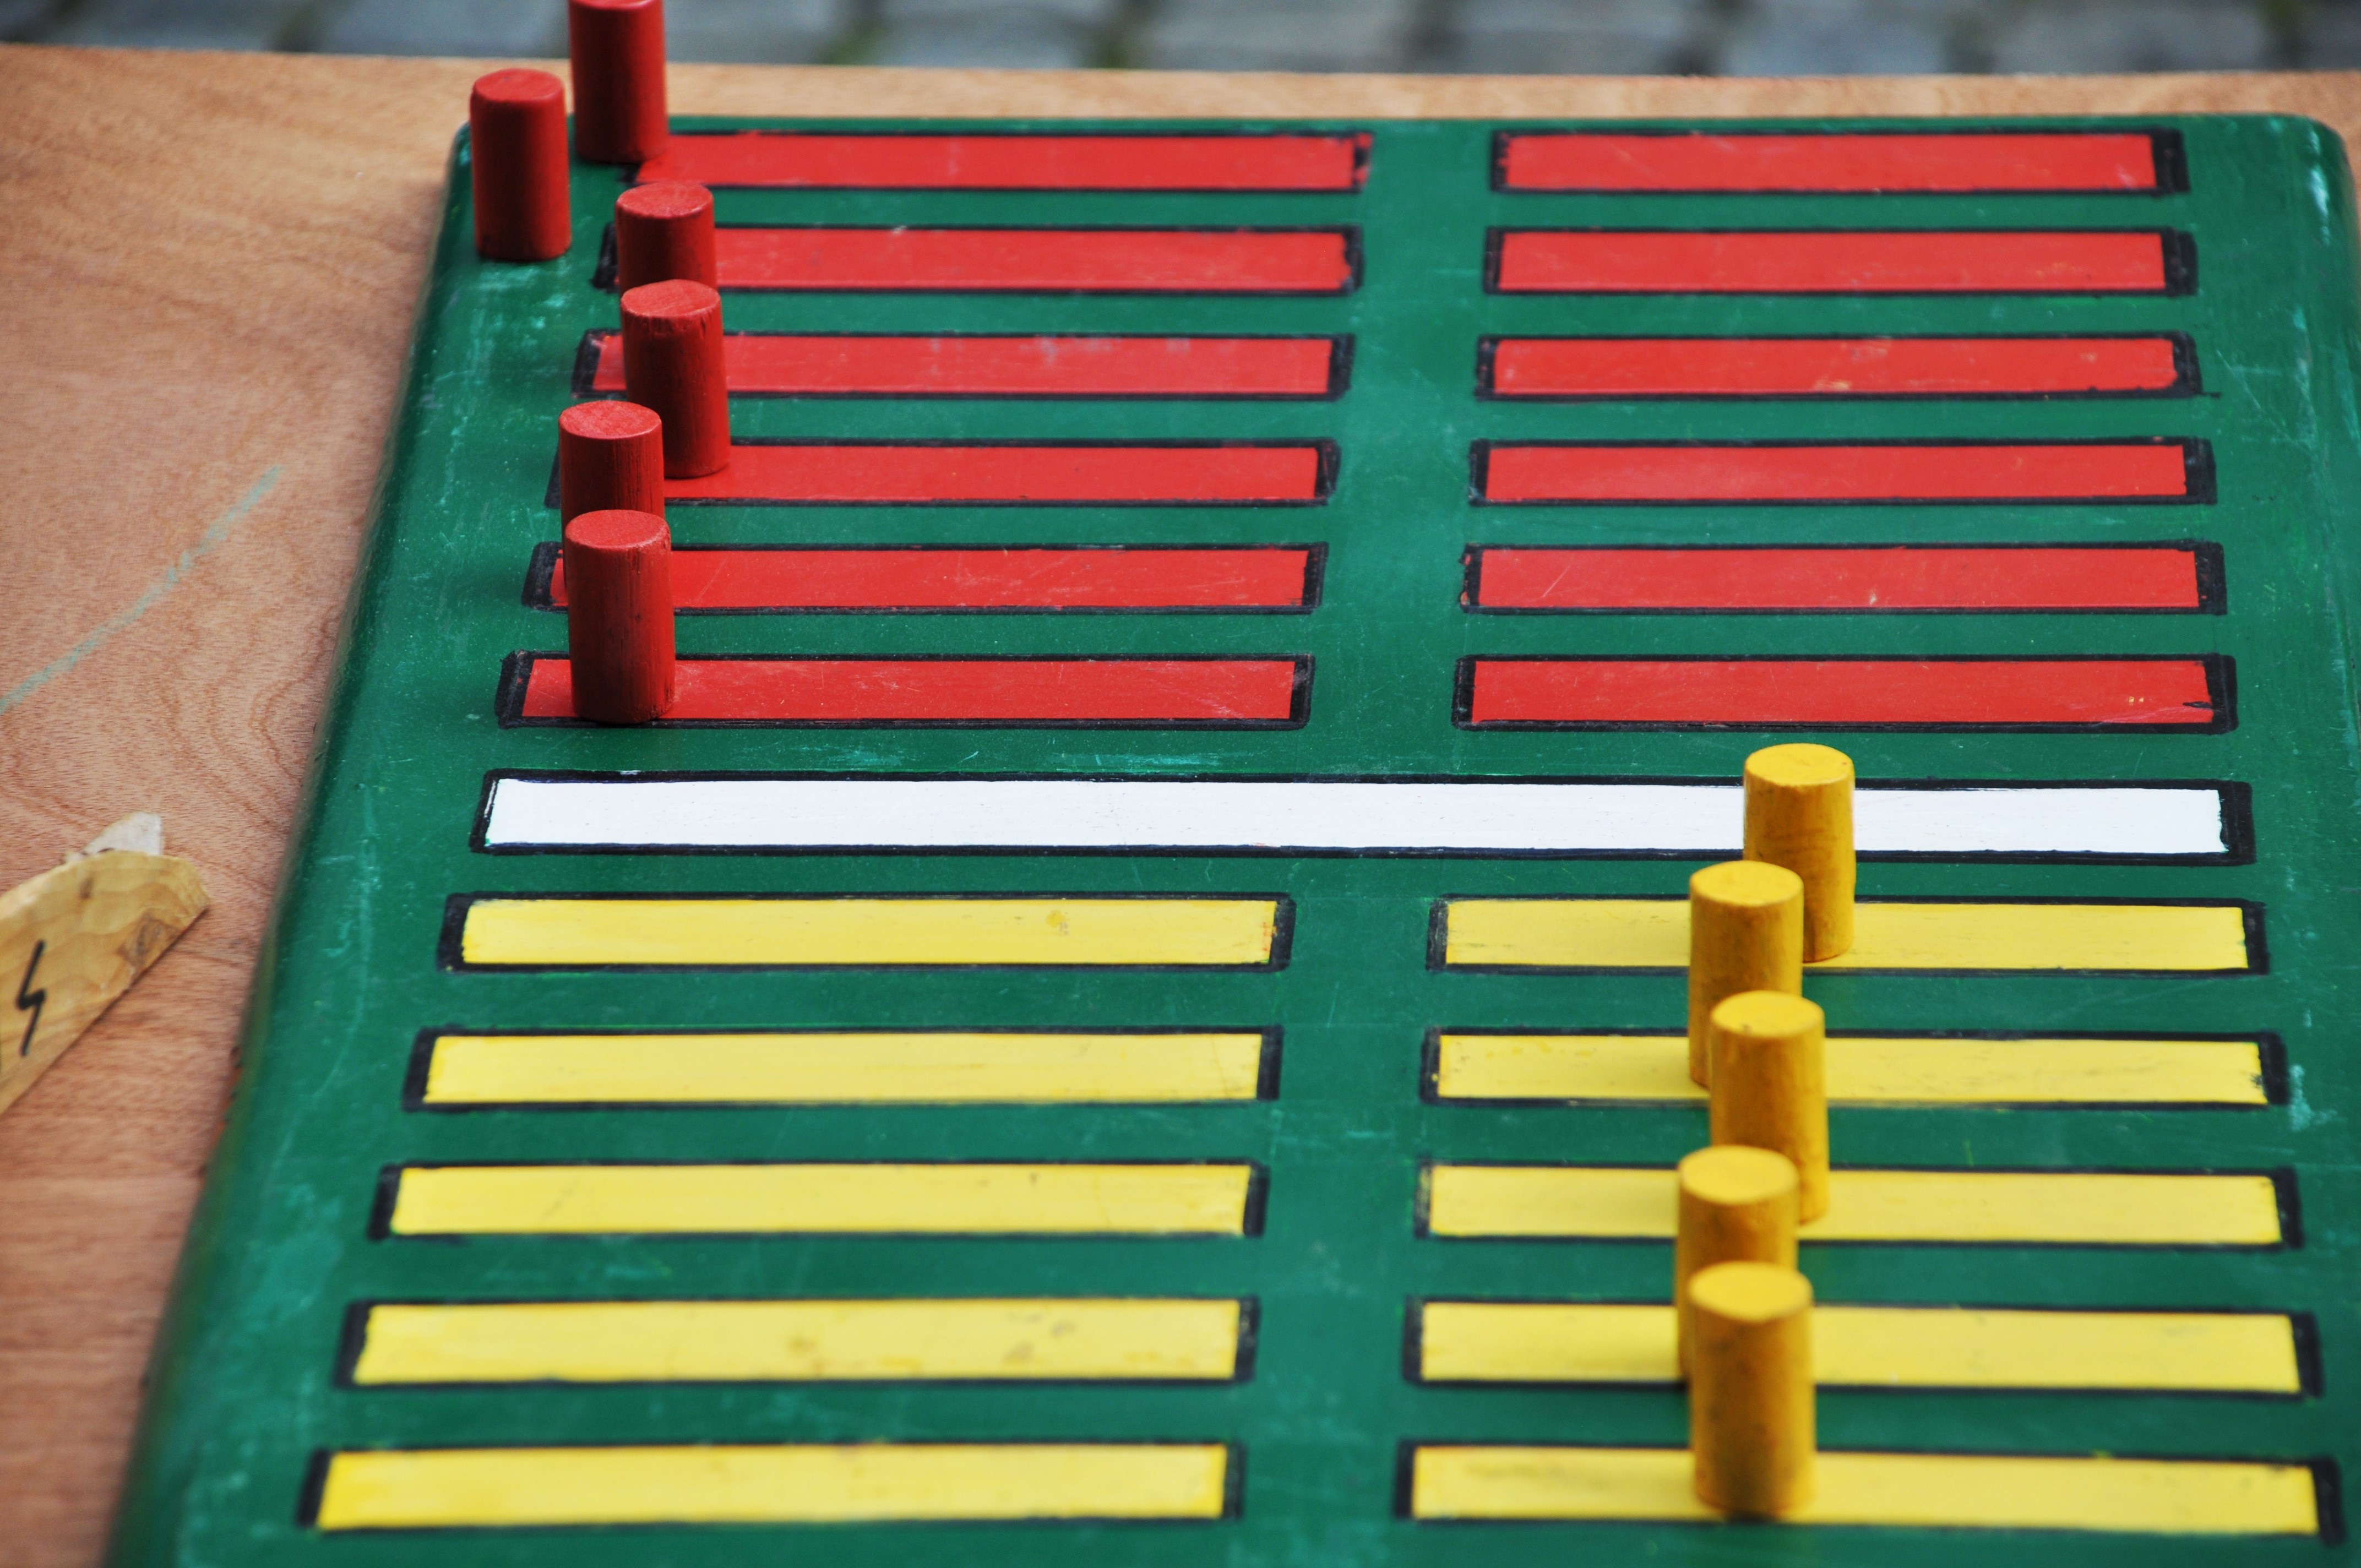
wood, play, old, recreation, france, playful, of, chess, ladies, games, medieval festival, man made object, tokens, gisors, wooden games, old games, toy library, pions, checkerboards, games tray, indoor games and sports